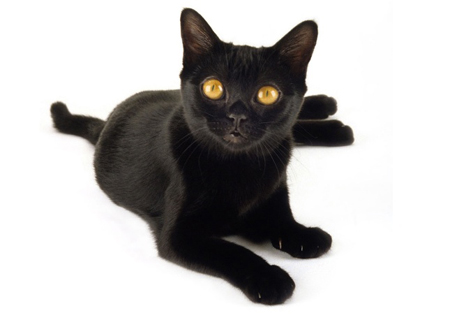
Breed: bombay